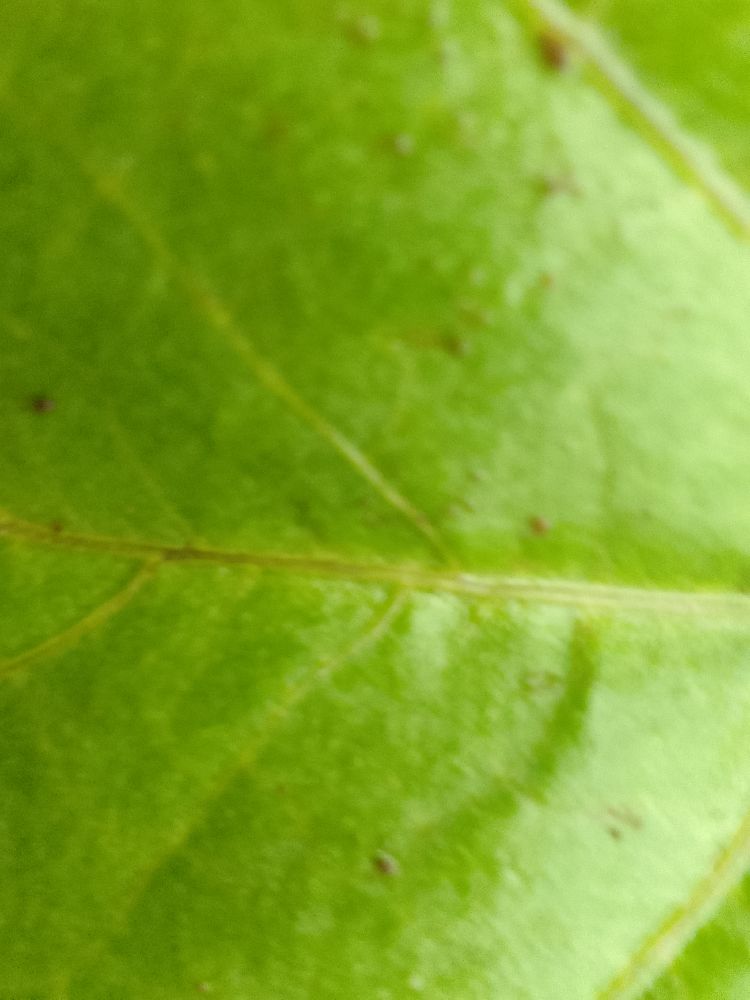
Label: healthy